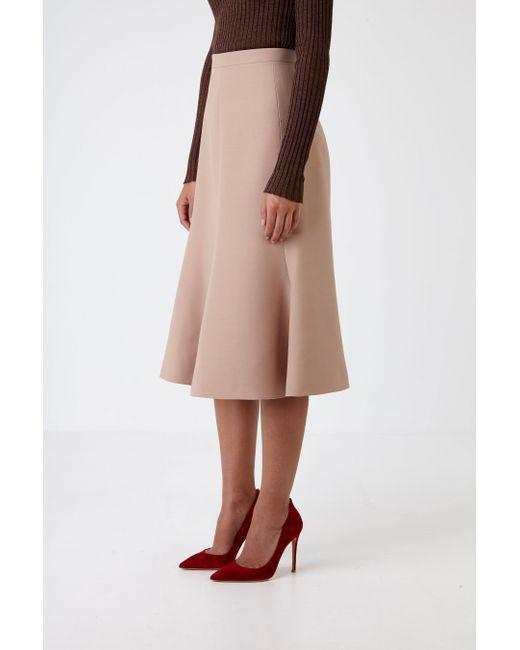
beige ausgestellter Midirock für Damen mit hoher Taille für Arbeit und Freizeit